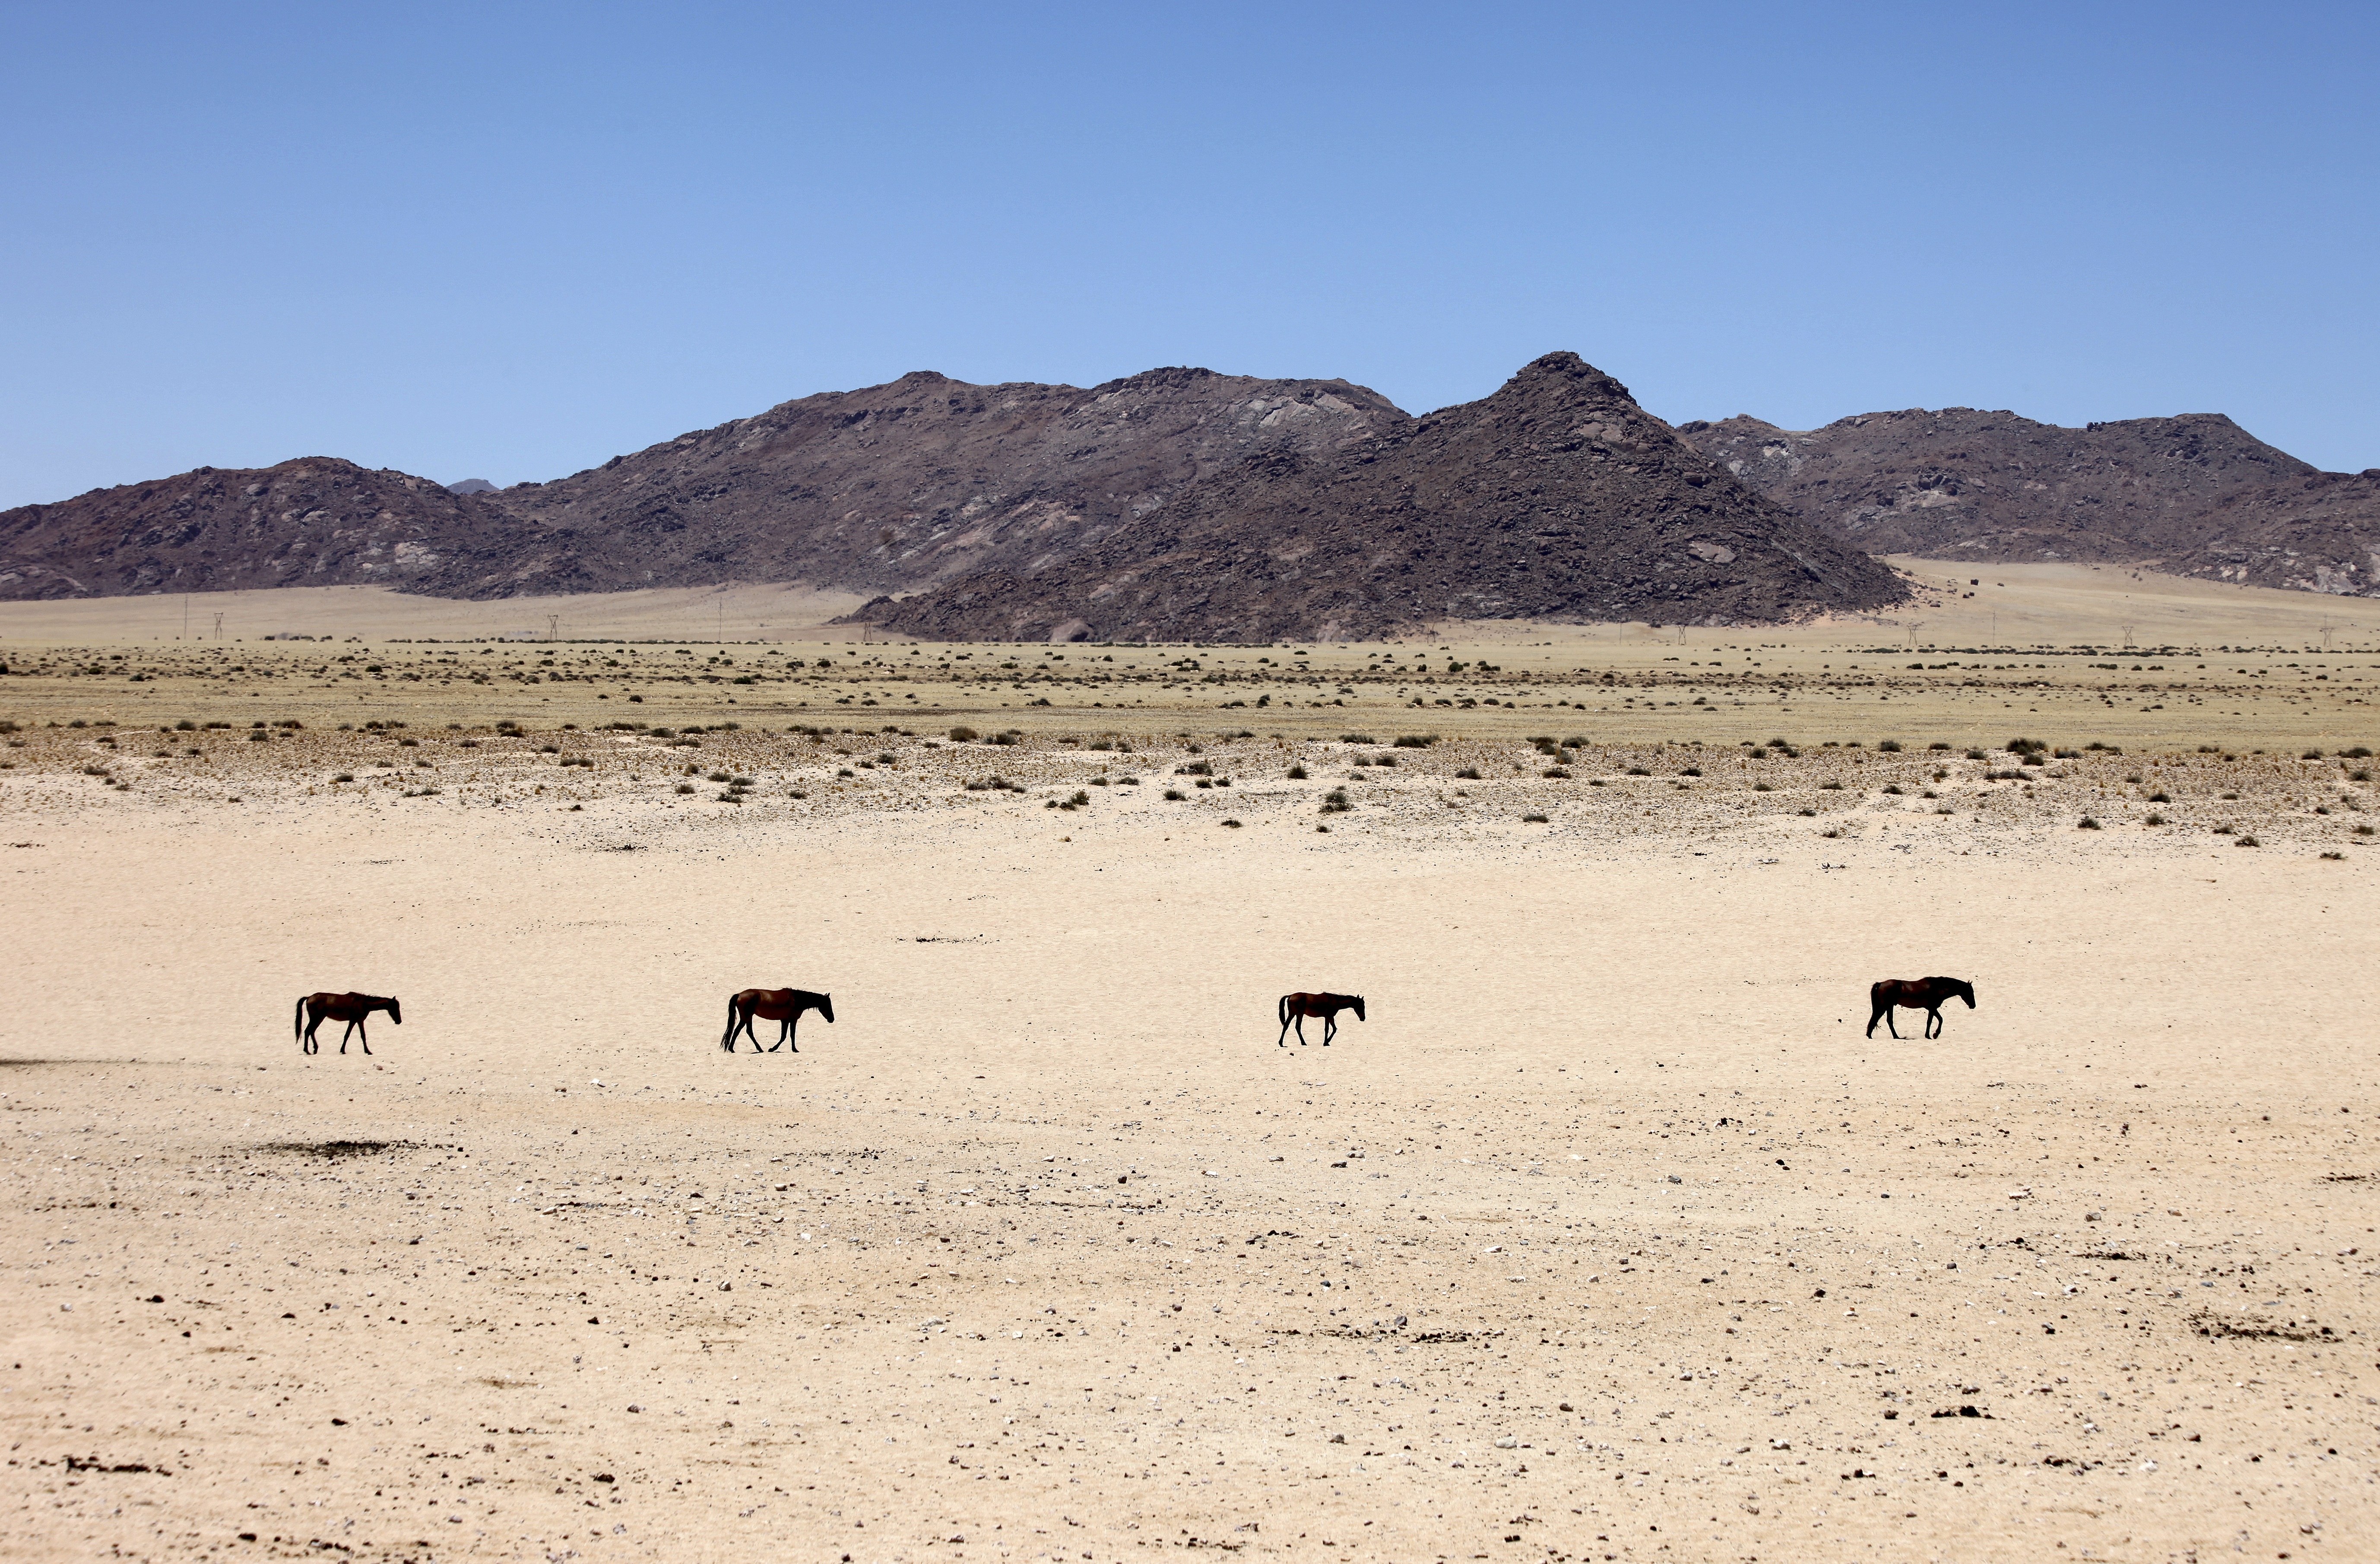
landscape, sand, desert, dry, wildlife, camel, herd, africa, savanna, plain, horses, loneliness, animals, plateau, habitat, safari, ecosystem, caravan, sahara, wadi, drought, steppe, namibia, natural environment, aeolian landform, camel like mammal